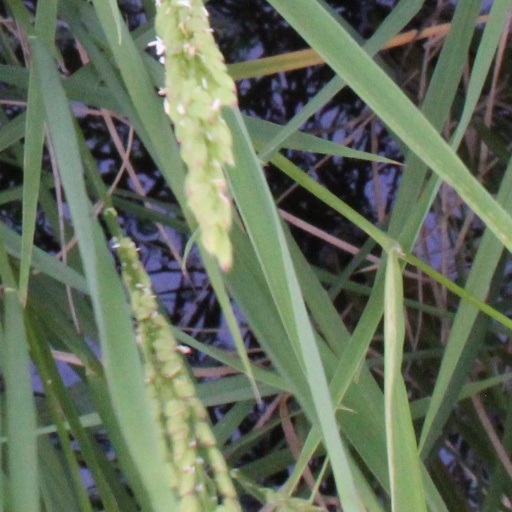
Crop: rice